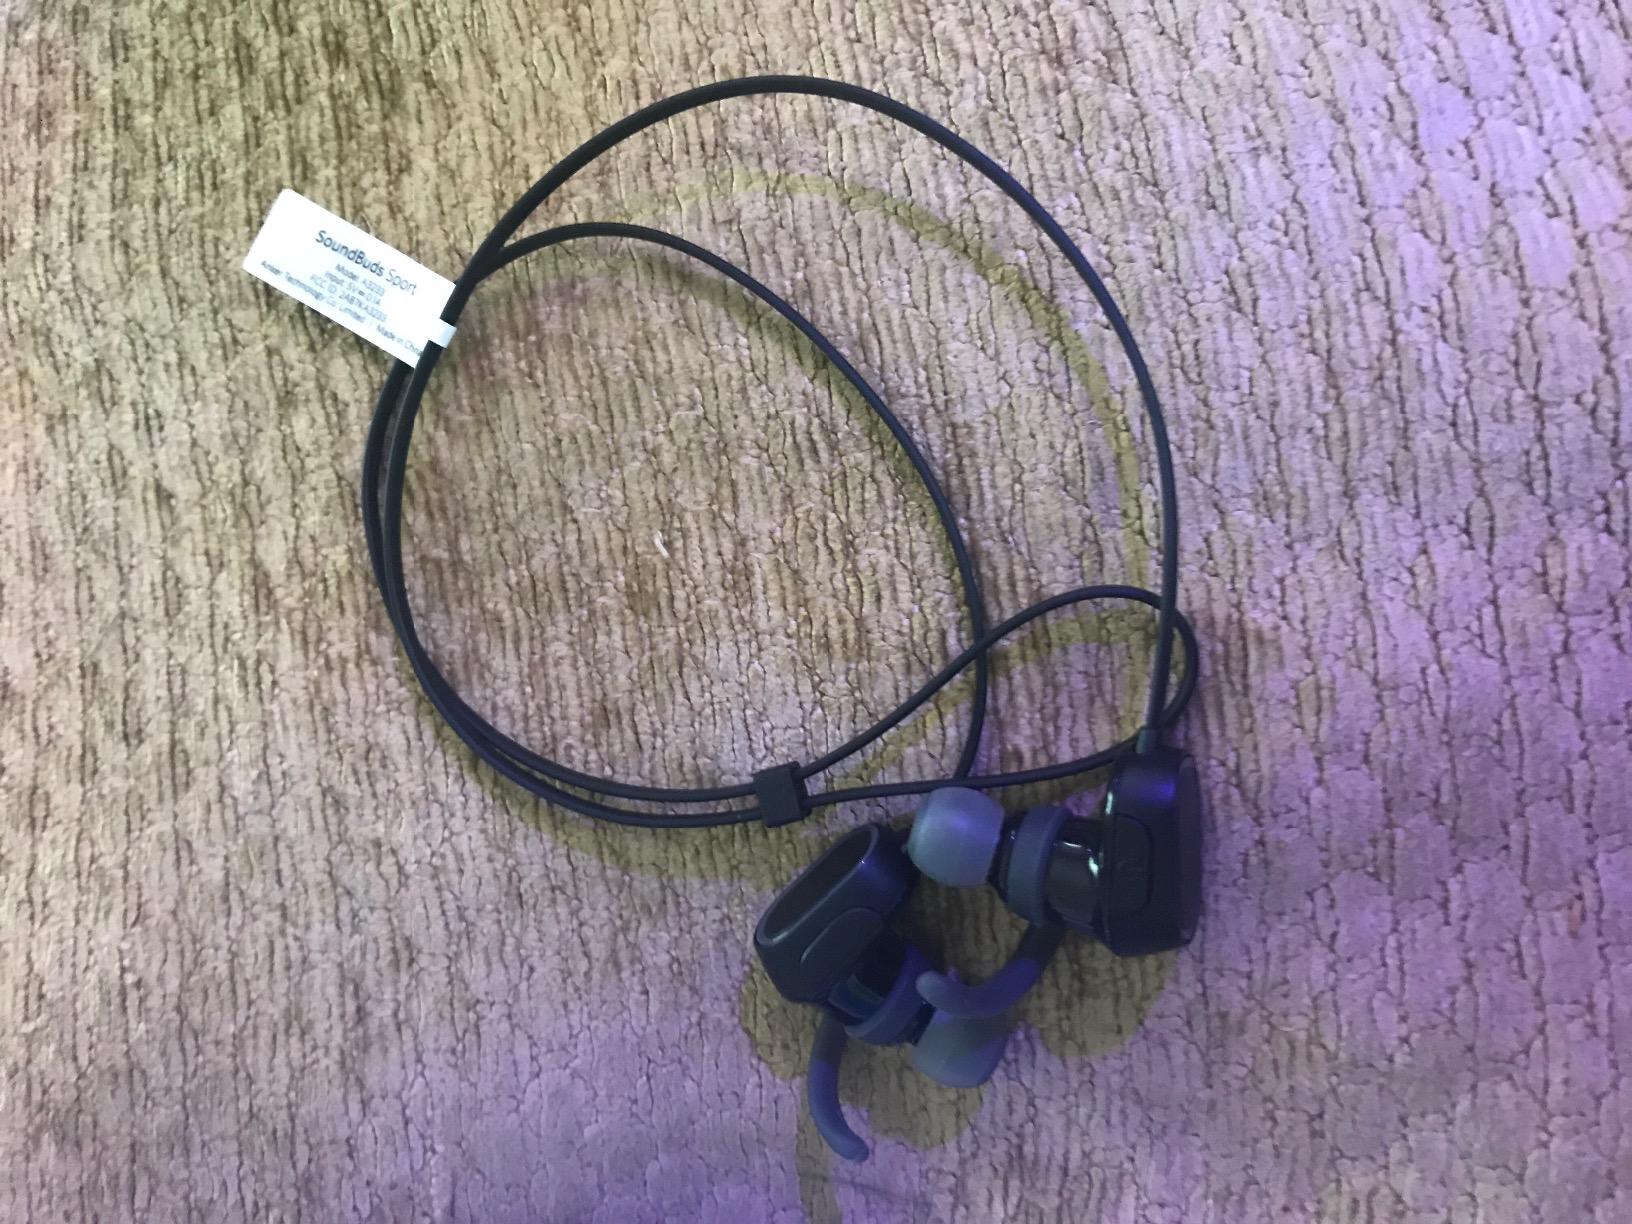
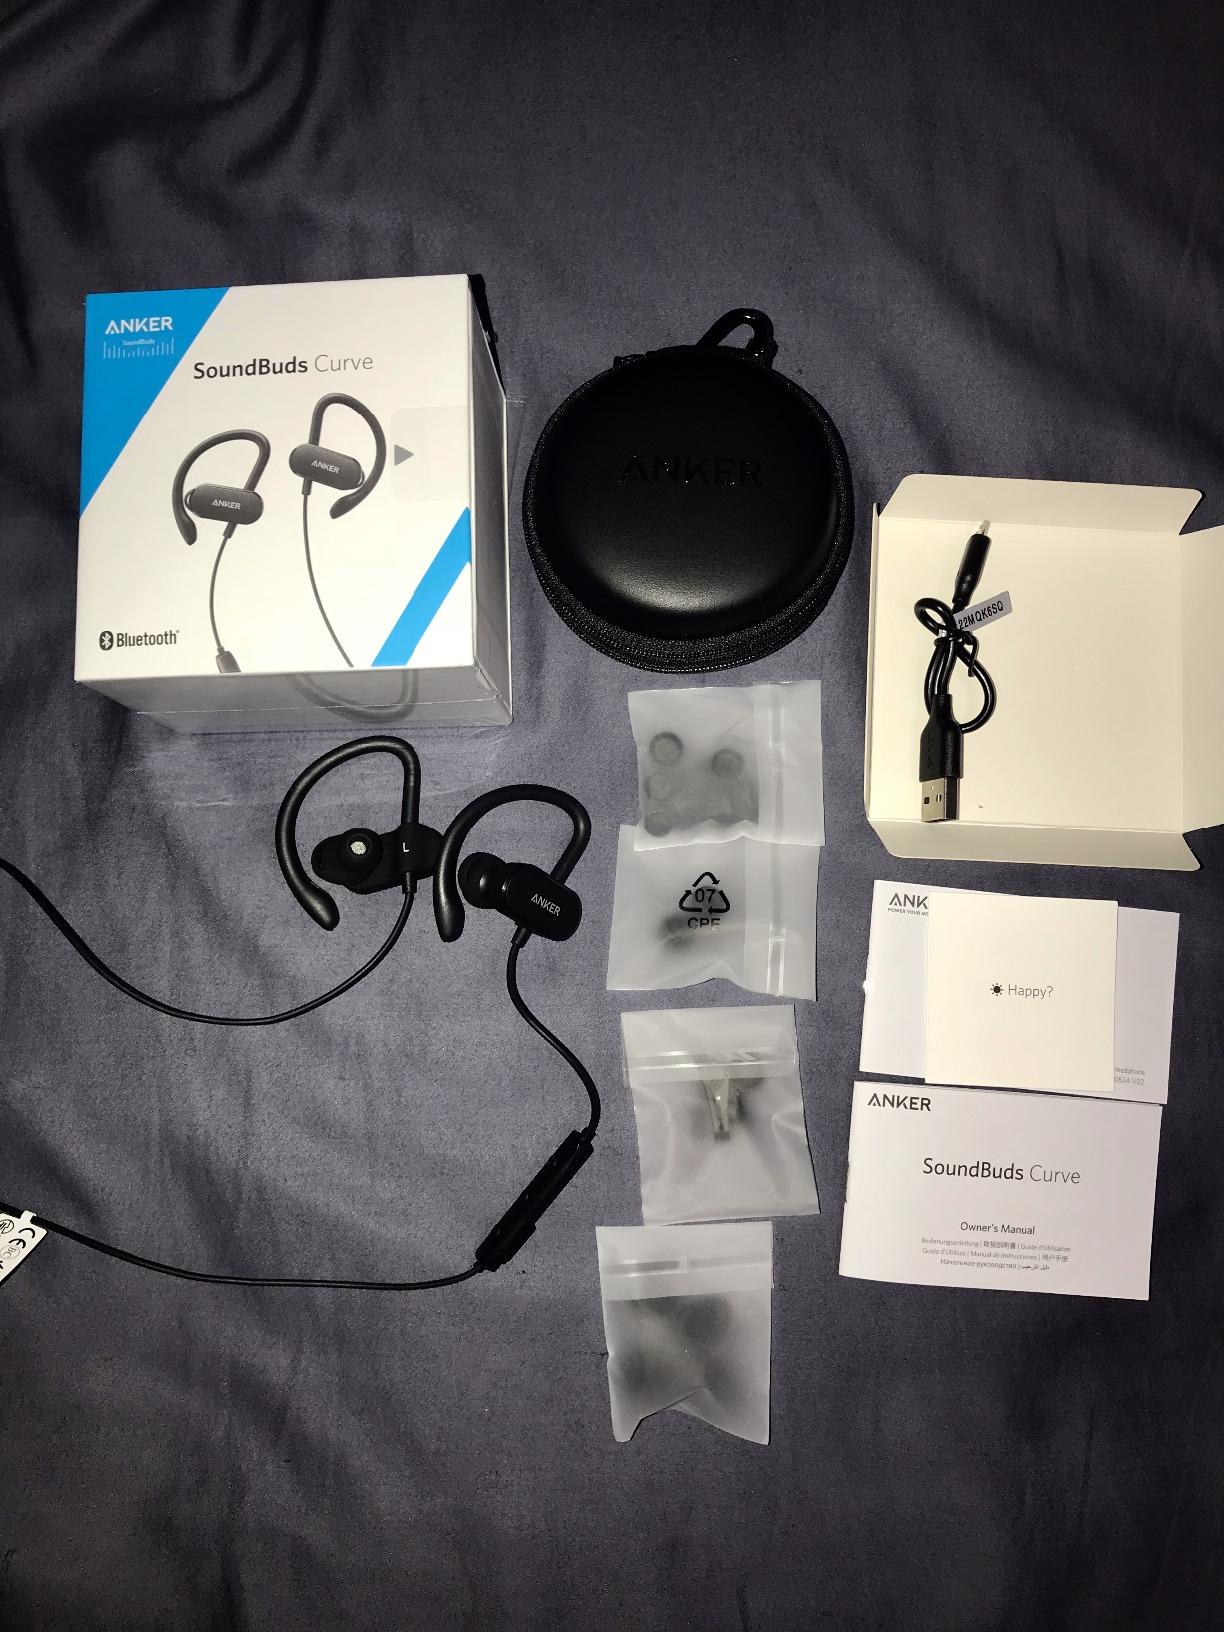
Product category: headphones
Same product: no